Lubowidz, Masovian Voivodeship

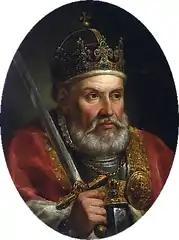
Polish King Sigismund I the Old vested Lubowidz with town rights in 1531

The settlement was first mentioned in the 14th century. It was granted town rights in 1531 by King Sigismund I the Old. It was a private town, administratively located in the Szreńsk County in the Płock Voivodeship in the Greater Poland Province of the Kingdom of Poland. It lost its town rights following a devastating Swedish occupation.